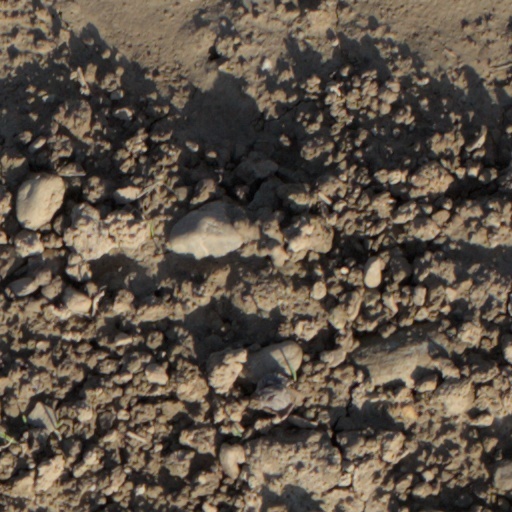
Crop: wheat